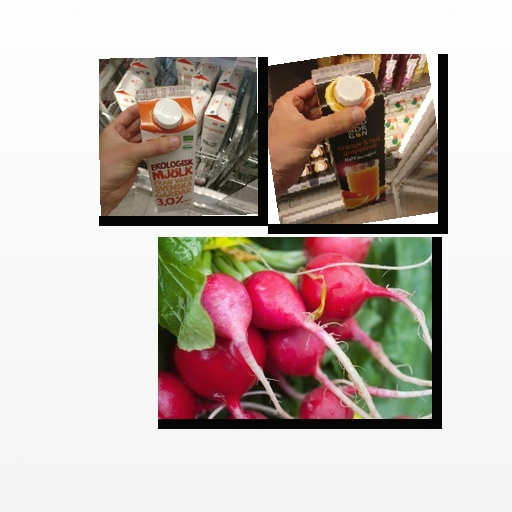
Food items: radish, milk, orange_red_grapefruit_juice